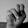
ASL letter: N